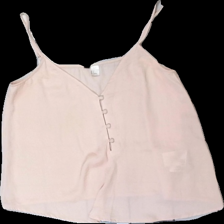
View: front
Type: Tank top
Category: Ladies
Brand: H&M
Colors: Pink
Material: 100% polyester
Cut: Regular
Size: 36
Season: All
Stains: Minor
Smell: Minor
Price range: <50
Recommended usage: Recycle
Comment: detergent smell